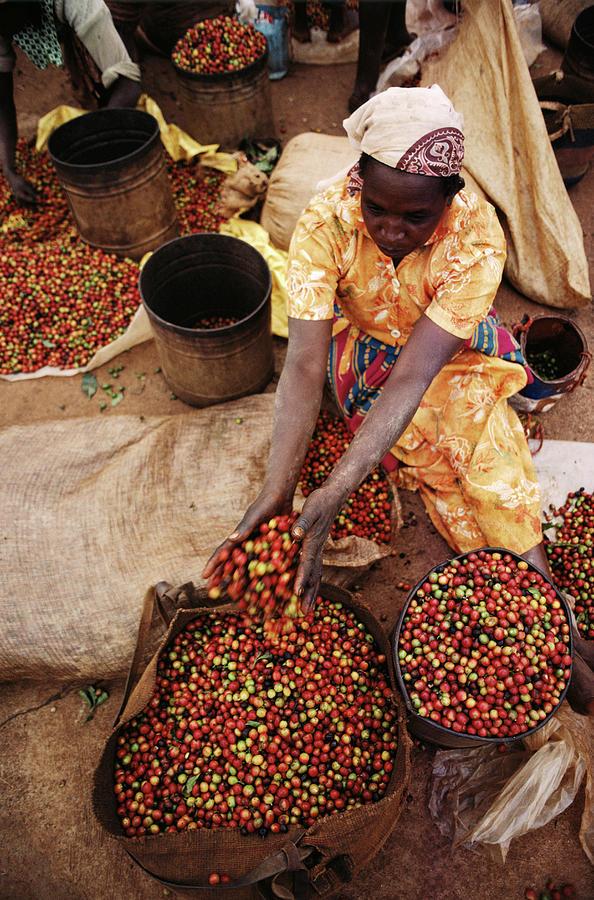
Mkulima wa zao la biashara aina ya kahawa, tayari amezichuma kutoka shambani anazipakia katika vifungashio; ili kuzibeba na kuzipeleka kiwandani kuzichakata.